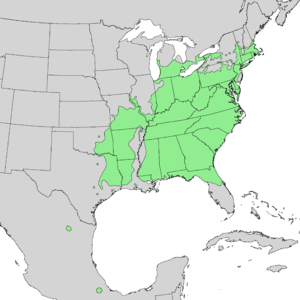
Le Cornouiller à fleurs d'Amérique est une espèce de plante de la famille des Cornaceae. Il est parfois appelé Bois-de-chien.